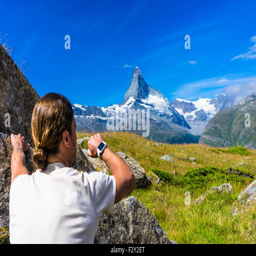
a rock climber checks his smart watch looking towards mountain